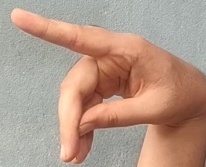
ASL sign: P